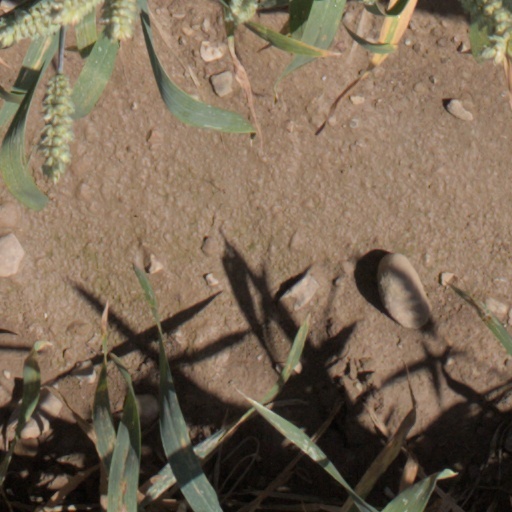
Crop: wheat